2000s in video games

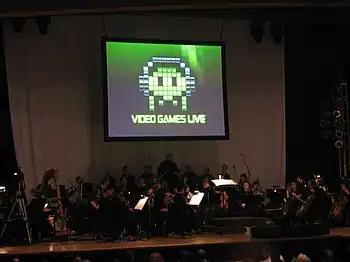
An orchestra performing a Video Games Live event

As video games diversified and became an ever-present part of pop culture, its influence began integrating with other media. The film industry in particular took notice and capitalized on how they could integrate video games into their storytelling. The Wachowskis, known for their Matrix series of films, developed "Enter the Matrix" to tie together the events of "The Matrix Reloaded" and "The Matrix Revolutions" motion pictures. Making films from video games is nothing new to Hollywood, but the transition from video game to film doesn't always succeed. The 2000s however began to show promise in the profitability and success of making video game-based films. Opening in 2001, "" became the highest-grossing video game adaptation with over a US$274 million box office performance. "Tomb Raider" held that title for nearly a decade. Other adaptations in the 2000s included the popular "Resident Evil" saga, "Silent Hill", "Max Payne", "Hitman", "Alone in the Dark", "DOOM", "House of the Dead", and "".